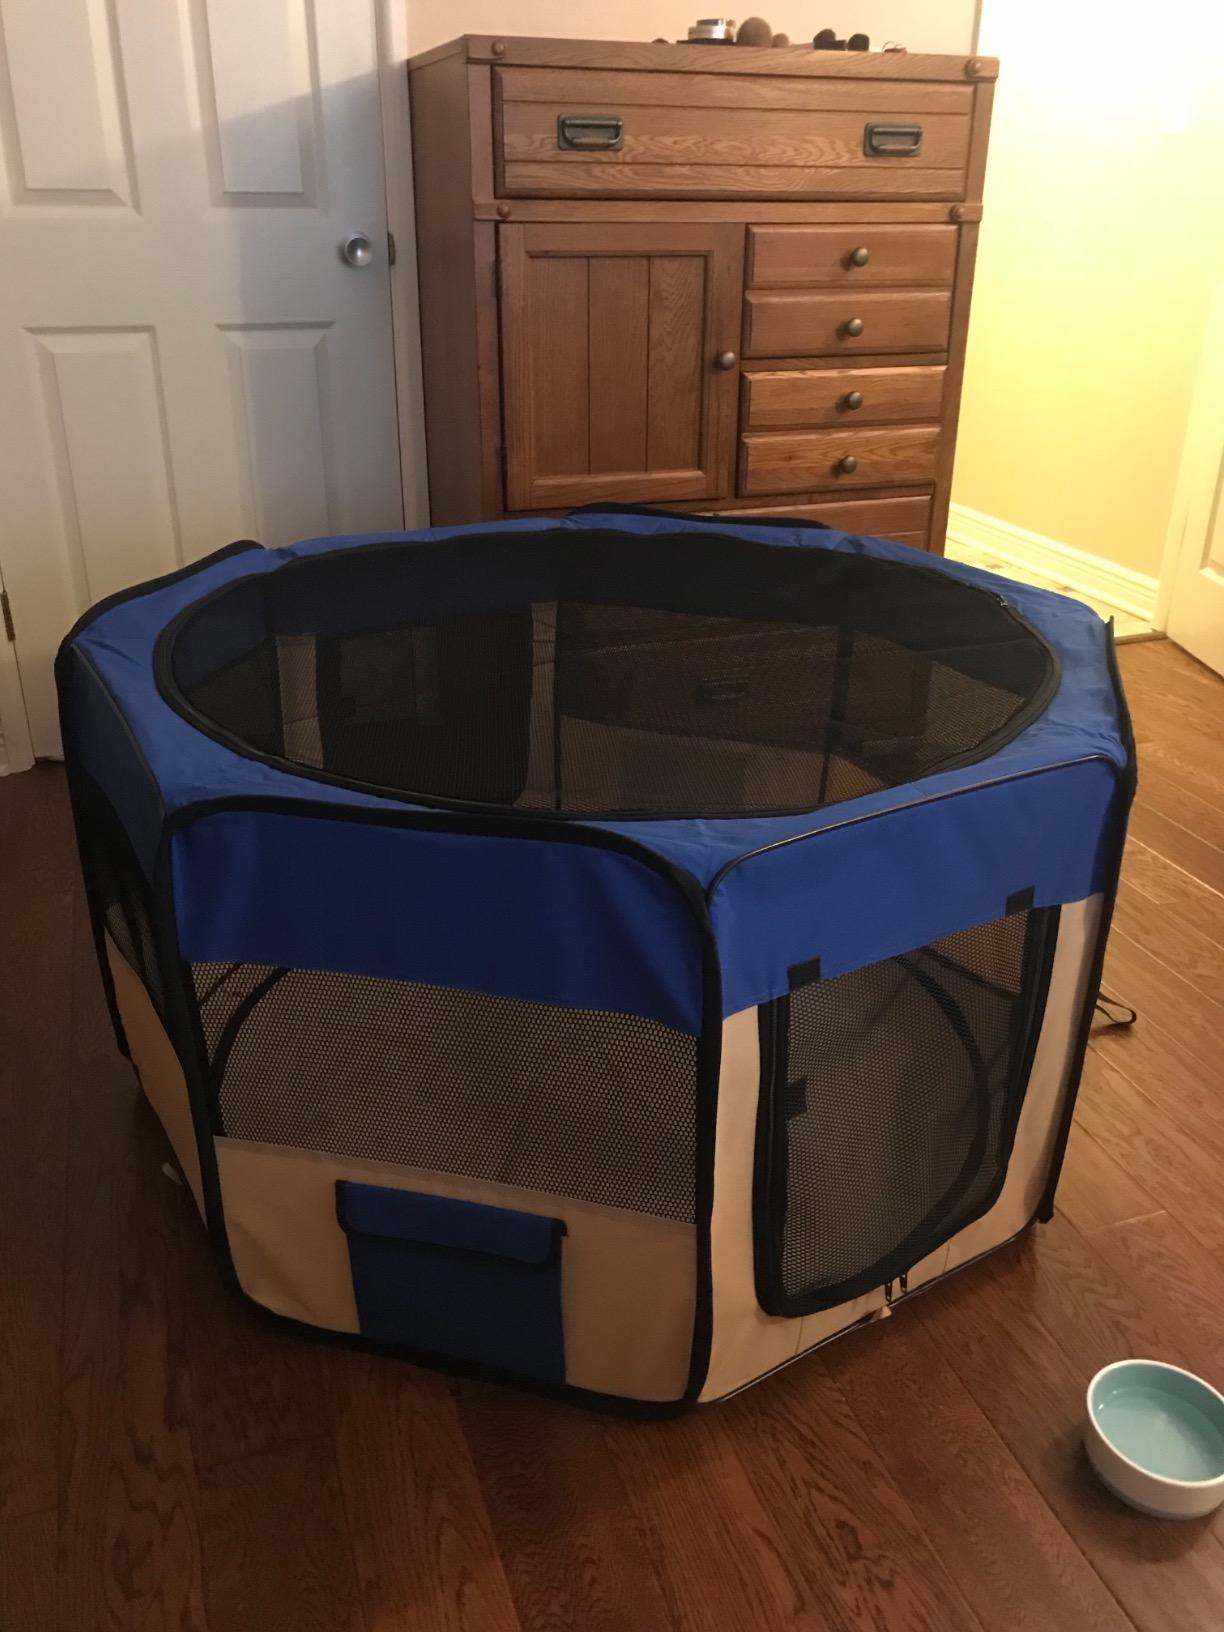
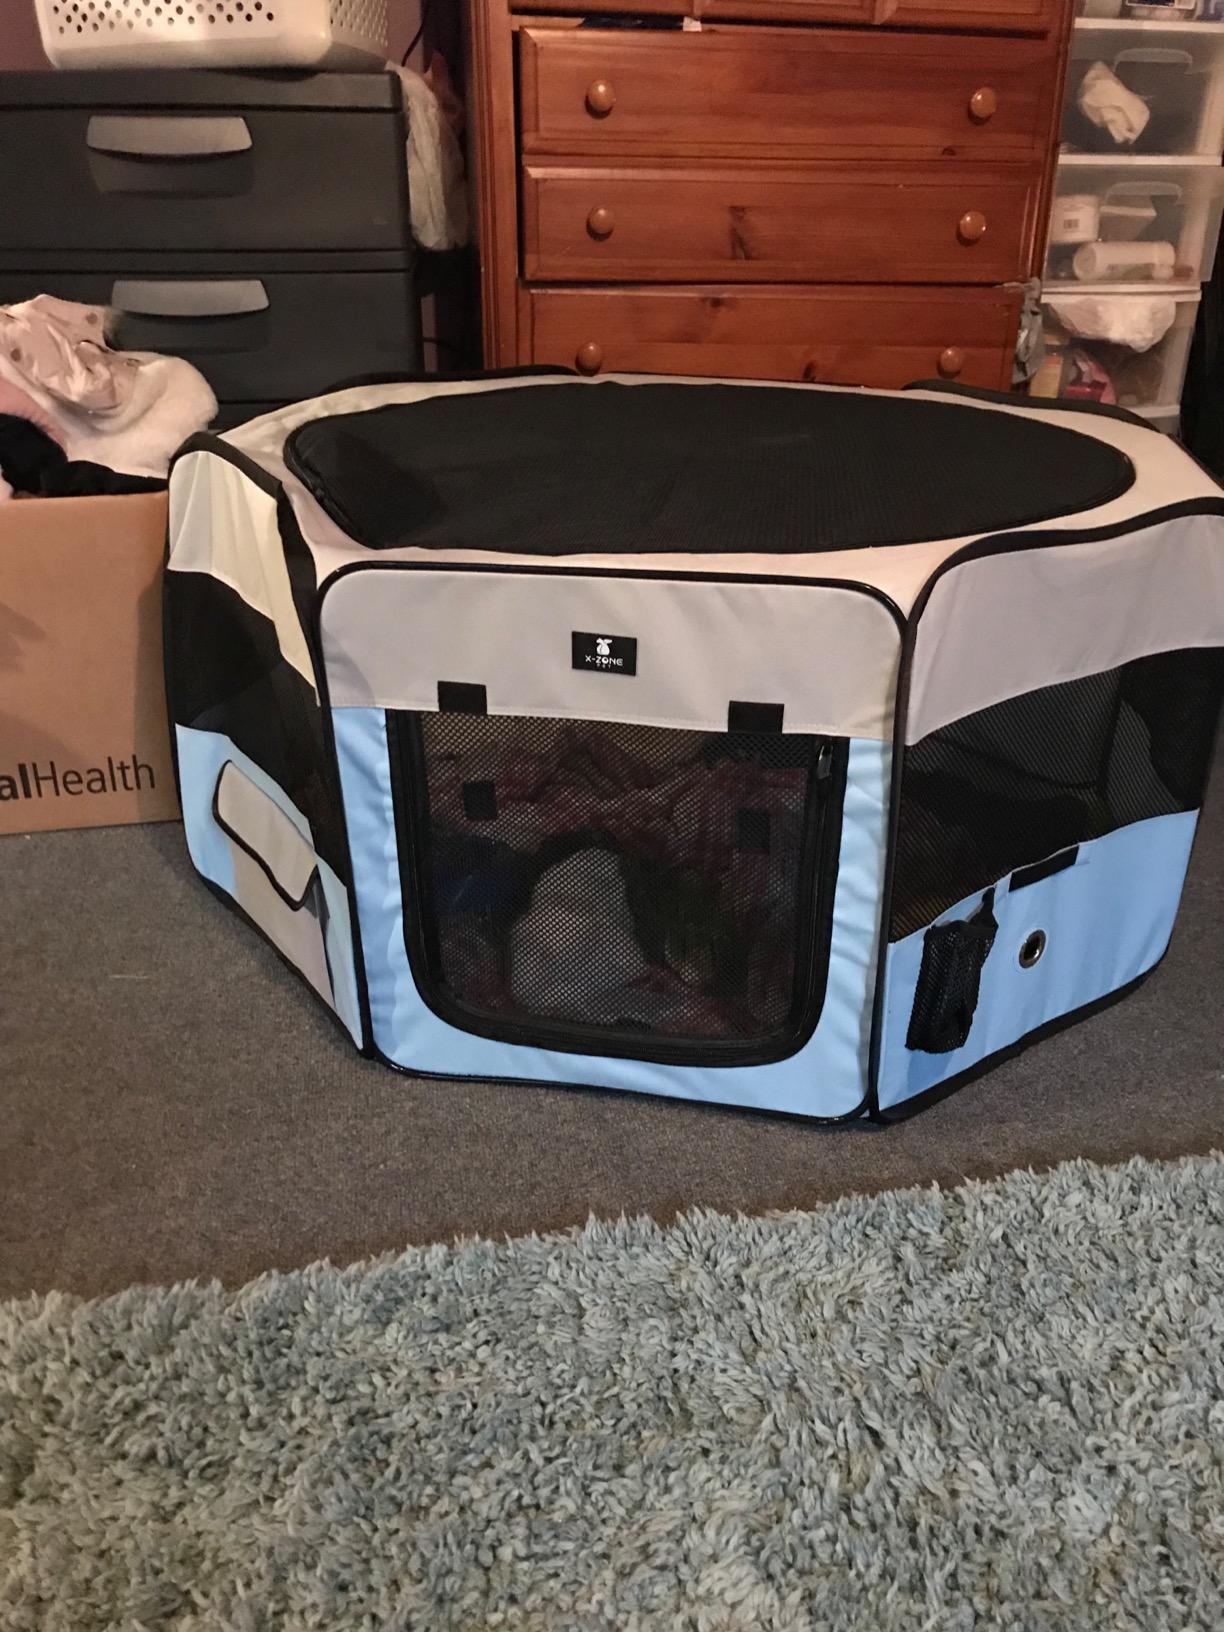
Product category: items_kennel
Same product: no